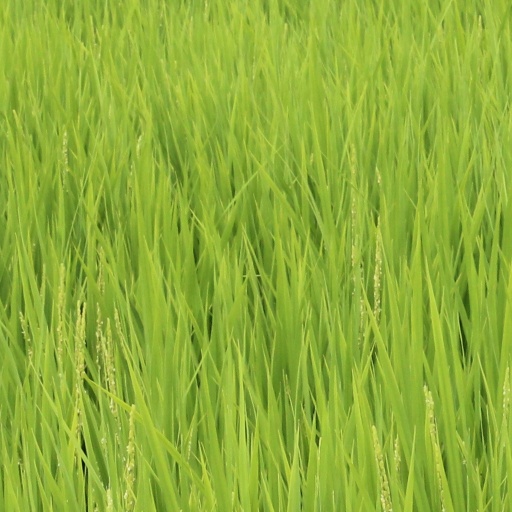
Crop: rice